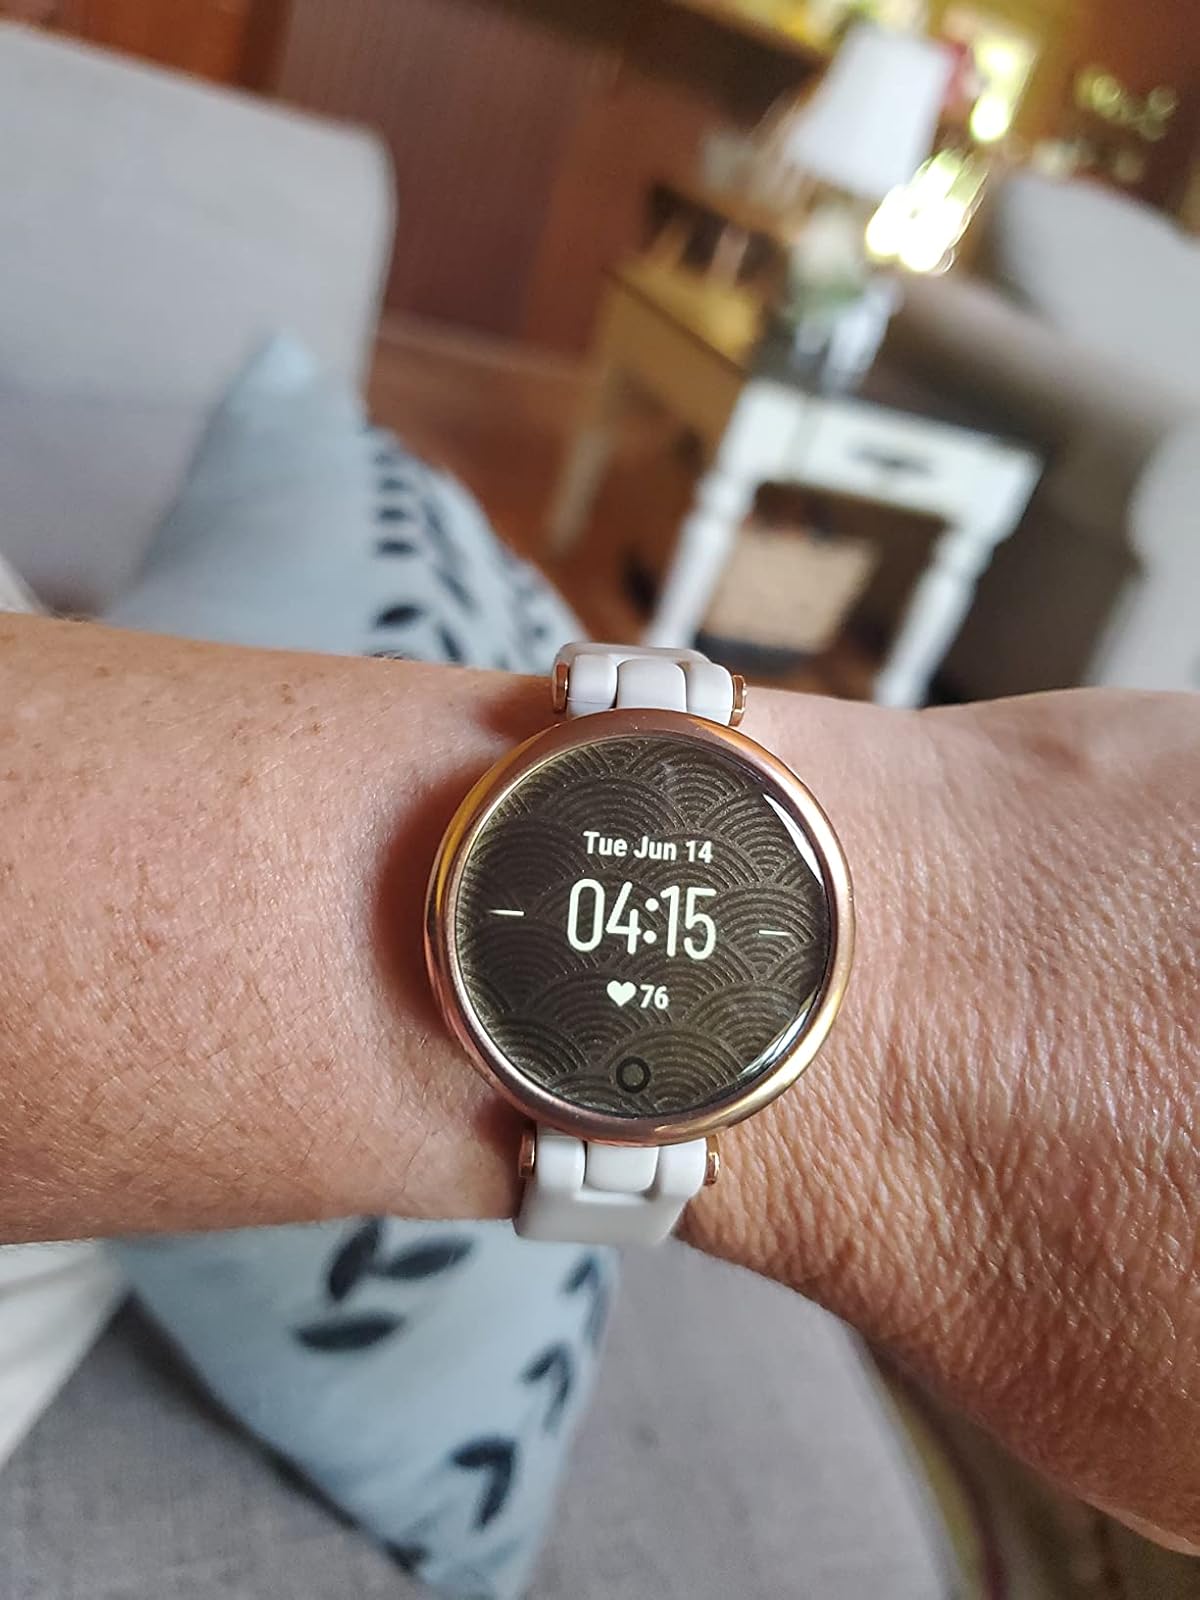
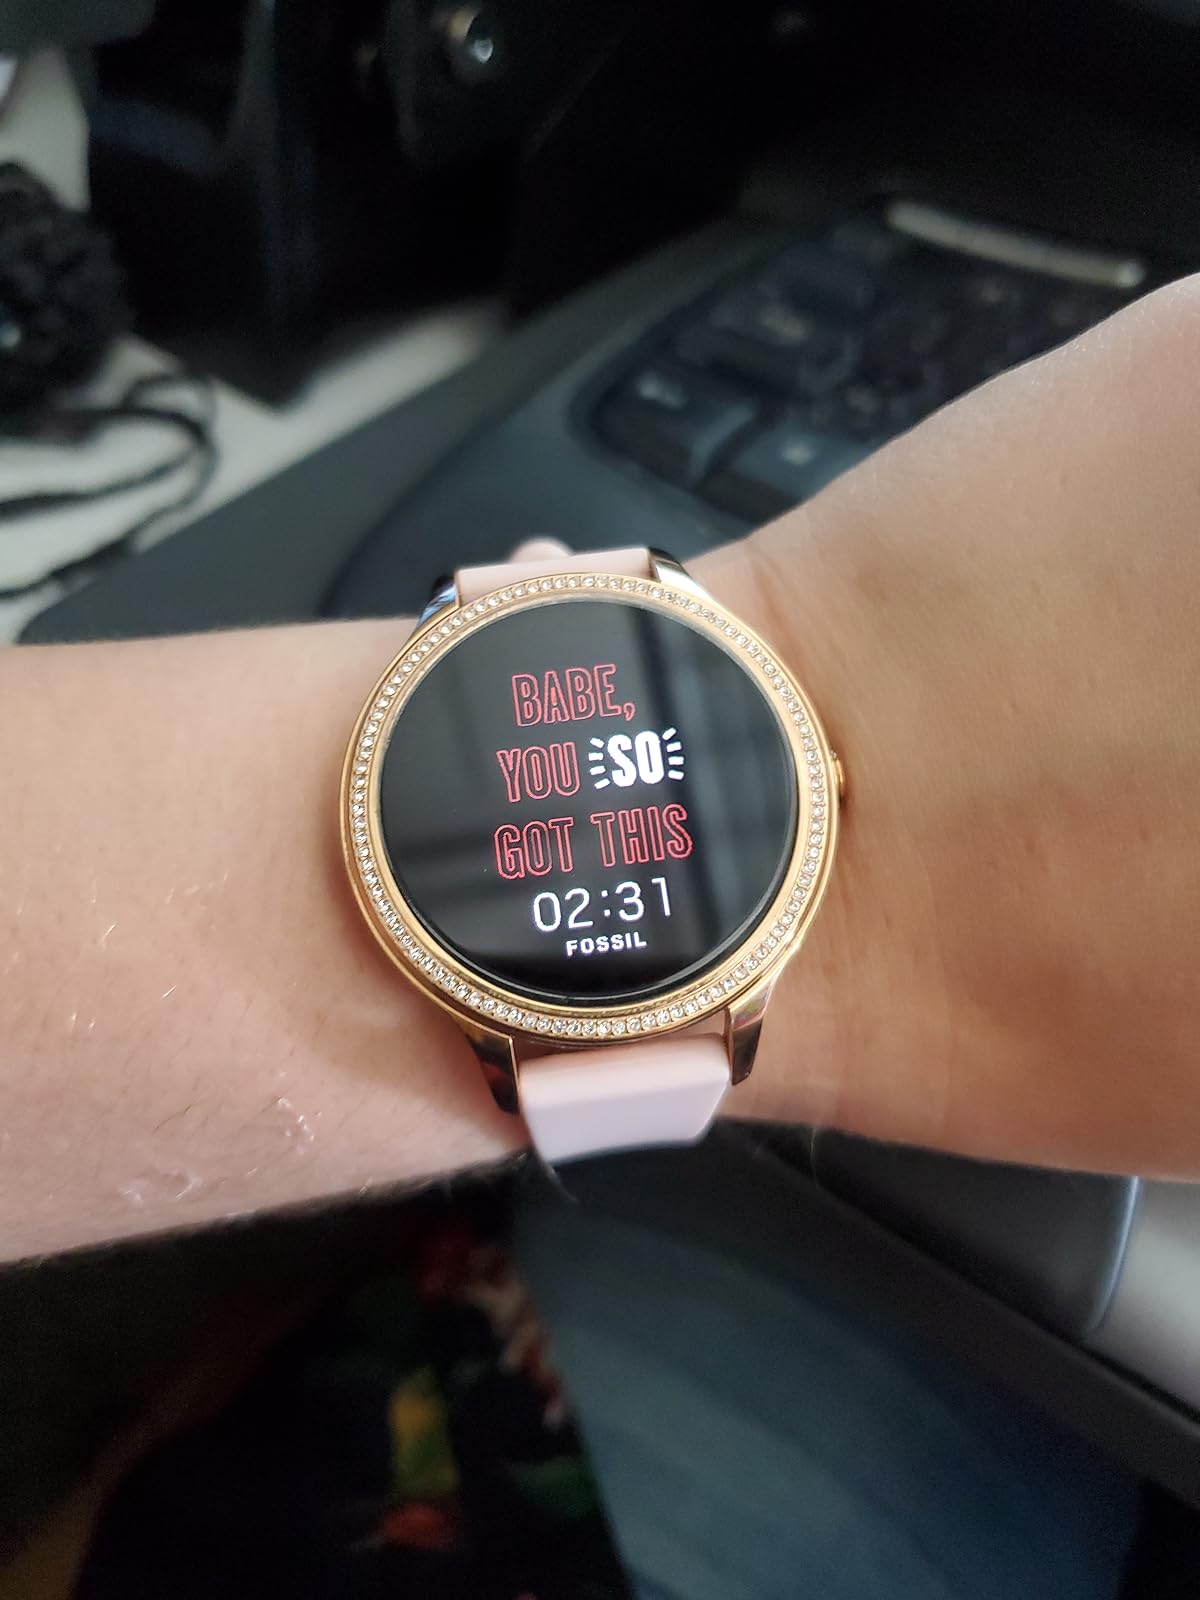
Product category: smartwatch
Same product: no